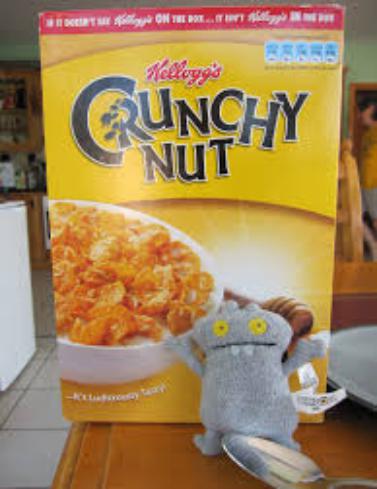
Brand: Crunchy Nut
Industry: Food